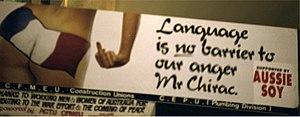
En 1996, protestations en Australie suite aux essais nucléaires français dans le pacifique
La notion d’outrage aux symboles nationaux englobe, en France, l'ensemble des offenses infligées aux représentations de l'État français ou, au sens plus large, de la Nation française. Le délit pénal d'outrage à l'autorité de l'État a longtemps été limité aux personnes physiques des représentants de l'administration. À la suite d'affaires médiatisées, des évolutions législatives ont, dans les années 2000, créé des délits d'outrage aux symboles impersonnels de la République française.
Deux cent dix essais nucléaires français au total ont été menés entre 1960 et 1996, d'abord dans le désert algérien puis en Polynésie française, d'une puissance cumulée d'environ 13 mégatonnes, impliquant officiellement environ 150 000 civils et militaires :
Jacques Chirac [ ʒɑk ʃiʁak], né le 29 novembre 1932 à Paris et mort le 26 septembre 2019 dans la même ville, est un haut fonctionnaire et homme d'État français. Il est président de la République française du 17 mai 1995 au 16 mai 2007.